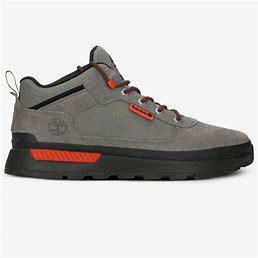
Brand: Timberland
Model: Field